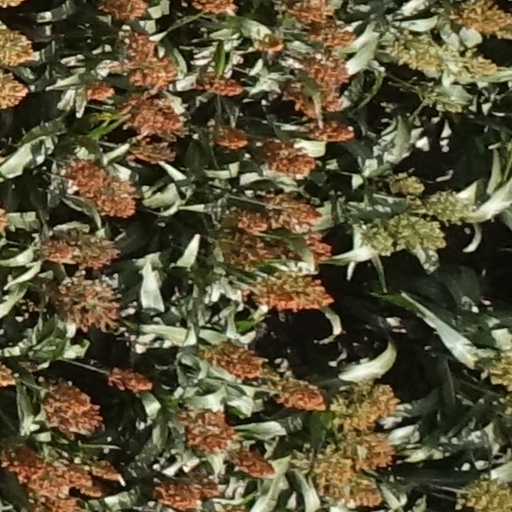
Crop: sorghum